Crimean Roma

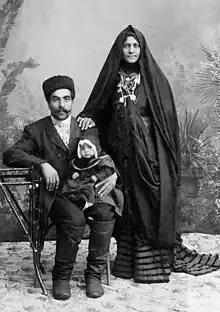
Family of Crimean Roma in the Stavropol Governorate. Pre-Russian Revolution.

The Crimean Roma (also known as Crimean gypsies, Tatar gypsies, or Çingene) are a sub-ethnic group of the Muslim Roma heavily assimilated among Crimean Tatars to the point that they are now considered to be the fourth subgroup of Crimean Tatars. Currently, they live in many countries of the former Soviet Union, including Russia. They speak the Crimean Tatar language and their own Crimean Romani dialect. Crimean Roma traditionally practice Islam.